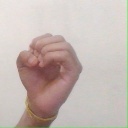
अक्षर: ऊ